Hawaiian Renaissance

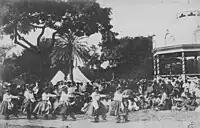
Kalakaua's 49th Birthday Hula

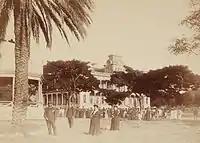
ʻIolani Palace, 1882 (foreground left to right) Kalakaua, Charles Hastings Judd, Kapiolani, and Antoinette Manini Swan.

The First Hawaiian Renaissance had its foundation in the nationalist sentiments of King Kamehameha V. At the time Hawaii was an independent kingdom. The intention was to form a contemporary national identity rather than modeling Hawaii after Great Britain and the culture of the United States. King Kalākaua had a controversial rise to power due to the internal conflicts between family lineage. One half of the island wanted Kalākaua, whereas the other half cheered for his competitor. The result spread tension between the people themselves, but most came to favor Kalākaua as he brought back Hawaiian culture to urban areas.